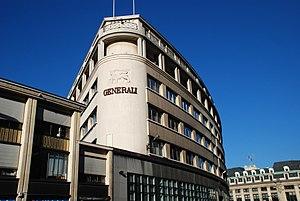
Belgique - Bruxelles - Siège des Assurances Générales de Trieste (Generali), rue Ravenstein 26-46 - architectes Alexis Dumont et Marcel Van Goethem (1936)
Alexis Dumont est un architecte belge.
Marcel Van Goethem, né le 7 juin 1900 et mort le 1ᵉʳ juin 1959, est un architecte belge qui fut un des principaux protagonistes de l'architecture monumentale en Belgique.